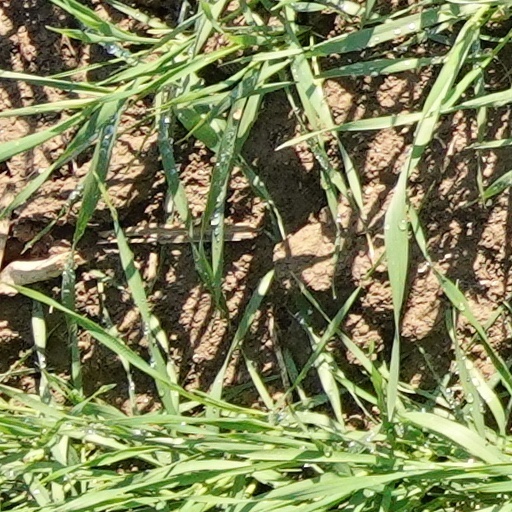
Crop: wheat